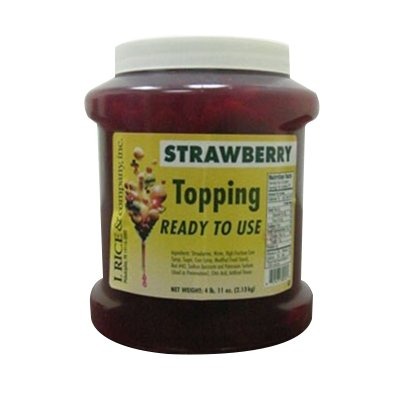
Item Name: I.Rice & Company Ready To Use Ice Cream Topping, 1/2 gal. Jar | 1 Each
Product Description: We offer a vast array of the highest quality Ice Cream Toppings. Our toppings are produced under the most stringent quality control standards. Butterscotch toppings are prepared with pure creamery butter and sweetened condensed milk - resulting in a truly delicious old fashioned flavor.
Value: 1.0
Unit: Count

Price: 31.24